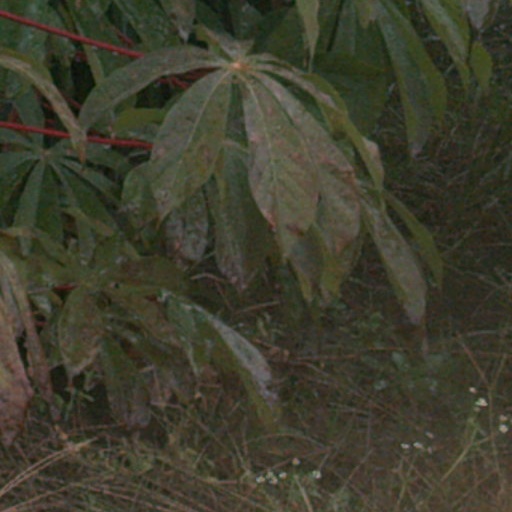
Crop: cassava